Theater am Goetheplatz

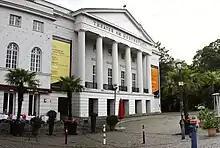
Theater am Goetheplatz

The ', also incorrectly known as the ', is the main theatre of the city of Bremen in the north of Germany, the main venue of Theater Bremen. Completed in 1913 in the Neoclassical style, it is located in the cultural district to the east of the old town. After reconstruction with major extensions after the Second World War, it was fully modernized in 2004. Since 2005, it has been a listed building.